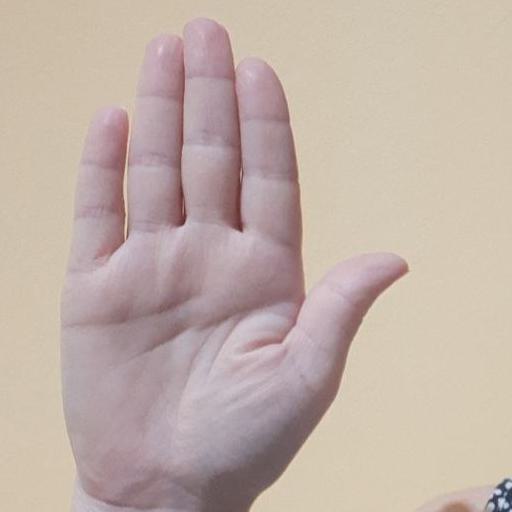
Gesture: stop